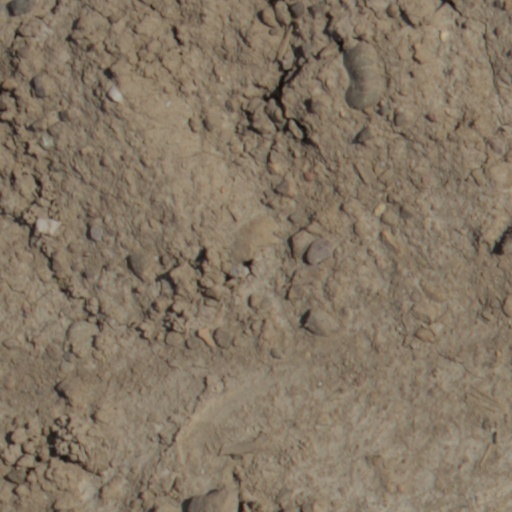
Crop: wheat